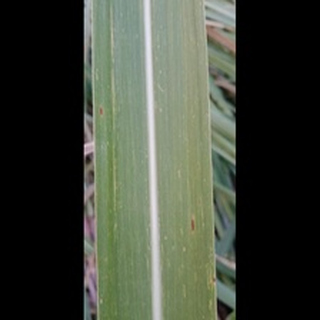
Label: sugarcane_mosaic